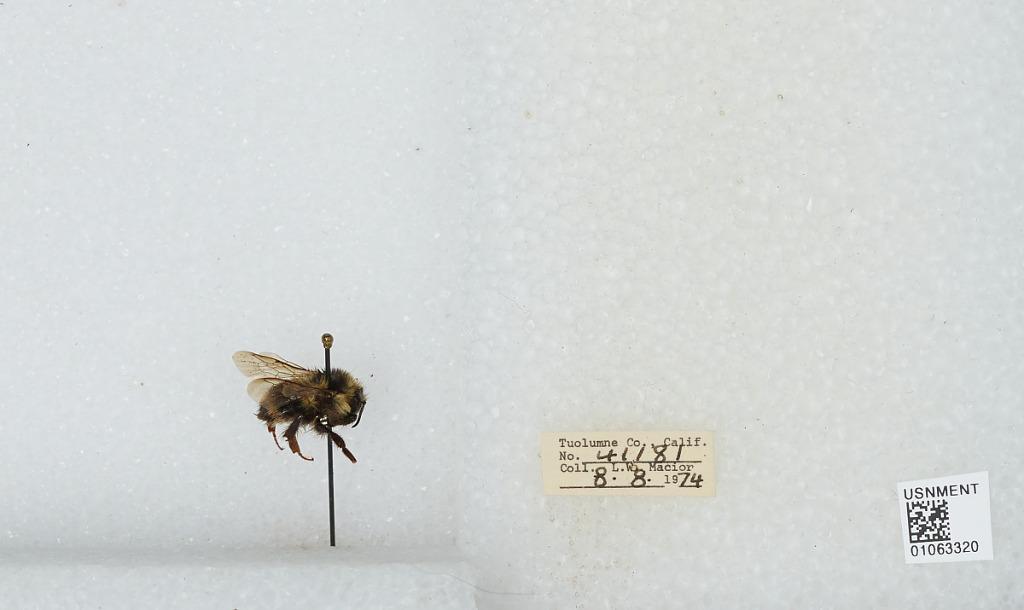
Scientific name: Bombus bifarius nearcticus
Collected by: L. Macior
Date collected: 1974-8-8
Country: United States
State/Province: California
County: Tuolumne
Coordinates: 38.02, -119.93